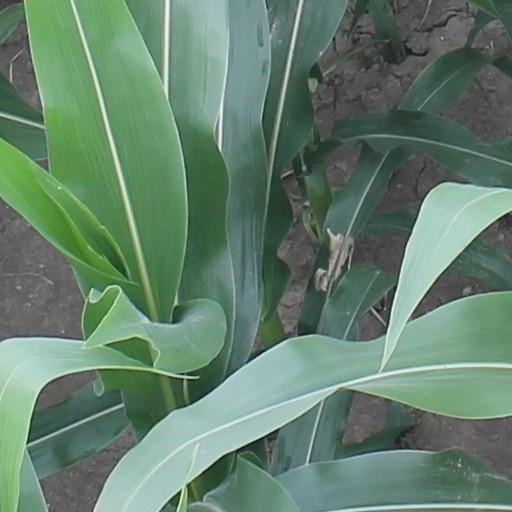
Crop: maize; corn